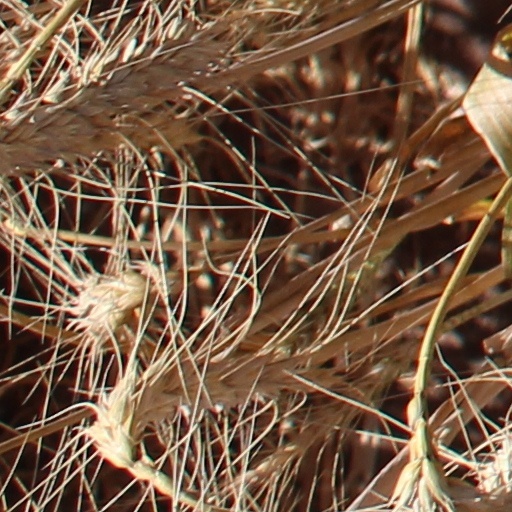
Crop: wheat